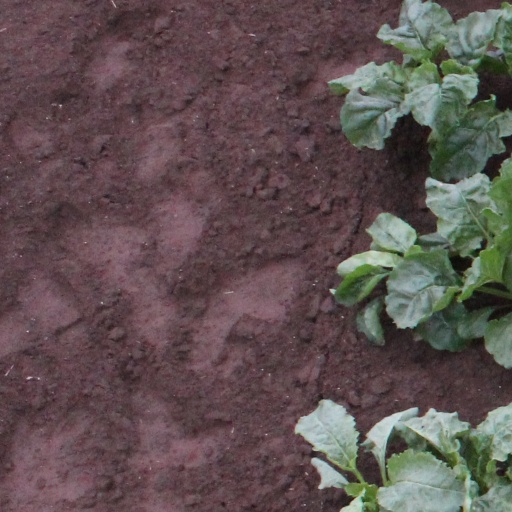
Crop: sugar beet